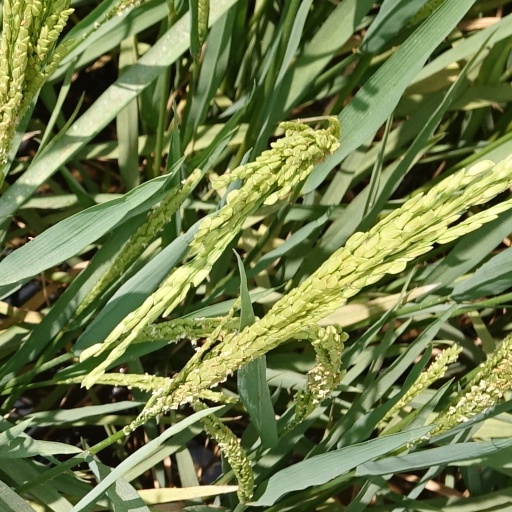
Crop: rice